Nate Lanxon

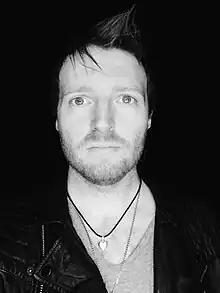

Nate William Charles Lanxon (born 15 December 1984) is a British technology journalist, TV presenter and podcaster. He lives in London, England. Lanxon is an editor at Bloomberg News, having formerly been editor of Wired.co.uk at Condé Nast, the online arm of Wired Magazine. Previously, he was a Senior Editor at CNET.